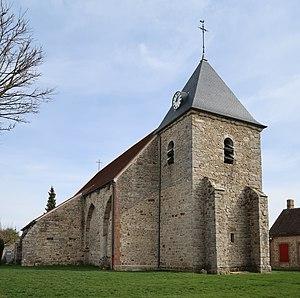
Villeneuve-la-Dondagre, église
Villeneuve-la-Dondagre est une commune française située dans le département de l'Yonne en région Bourgogne-Franche-Comté.